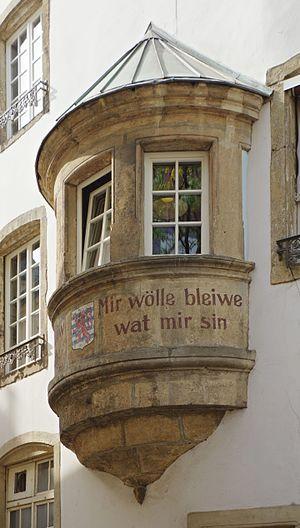
Malgré sa petite taille, le Grand-Duché de Luxembourg est un authentique État avec une histoire particulièrement riche. Situé au cœur de l’Europe, entre la France, la Belgique et l’Allemagne, il a participé aux grandes évolutions européennes. Le passé mouvementé du Grand-Duché est un véritable condensé de l’histoire européenne.
Le luxembourgeois est une langue germanique parlée essentiellement au Luxembourg, ainsi que dans quelques communes limitrophes en Belgique, en France et en Allemagne. Le luxembourgeois est la langue nationale du grand-duché de Luxembourg, toutefois les langues officielles ou administratives du pays, sont le français et l'allemand.
Mir wëlle bleiwe wat mir sinn ou Mir wölle bleiwe wat mir sin est une phrase extraite du chant De Feierwon du poète Michel Lentz, écrit à l'occasion de la circulation du train inaugural en gare de Luxembourg en 1859. C'est la devise nationale du Luxembourg.
Les emblèmes du Luxembourg manifestent l'identité du Luxembourg et de ses souverains ou souveraines en usant, au cours de leur histoire millénaire, de différents moyens, comme les traditionnelles armoiries, les drapeau ou pavillon, l’hymne national ou encore la fête nationale.